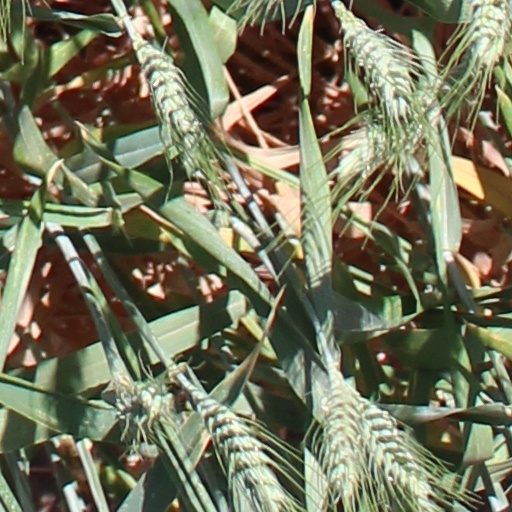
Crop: wheat